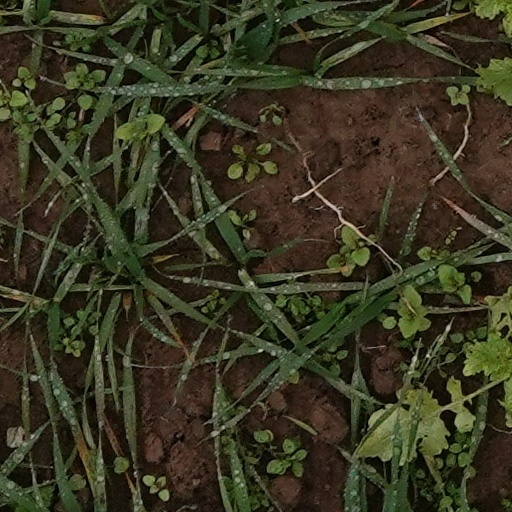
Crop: wheat